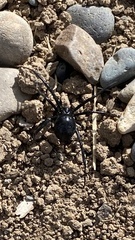
Species: Lactrodectus_hesperus